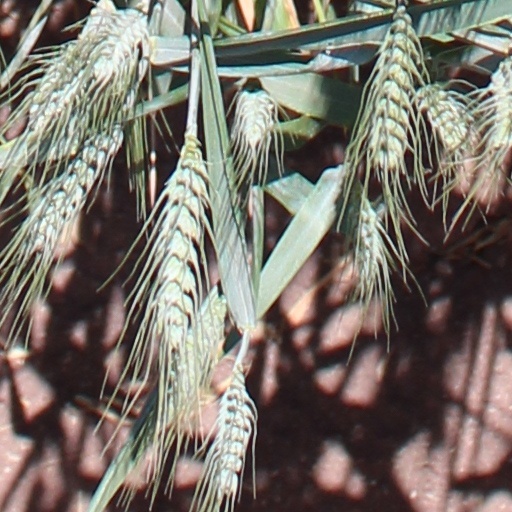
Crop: wheat